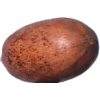
Label: Nut Pecan 1